Four Prophets

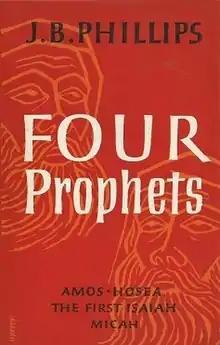
First UK edition

Four Prophets: Amos, Hosea, First Isaiah and Micah: A Modern Translation from the Hebrew by J. B. Phillips is a modern translation from Hebrew sources of the books of Amos, Hosea, First Isaiah and Micah by scholar J. B. Phillips. The book was published in 1963 Macmillan in the US and Geoffrey Bles in the UK. Phillips also published "The New Testament in Modern English". The remainder of the Old Testament was never completed by him.